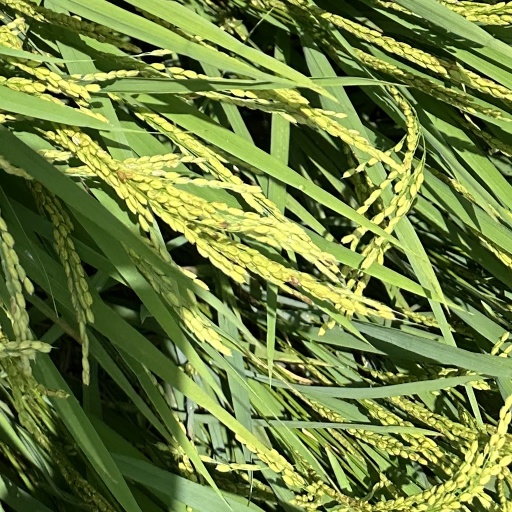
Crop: rice